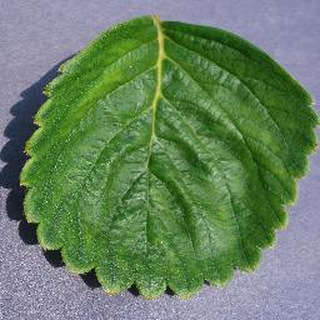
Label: healthy_strawberry